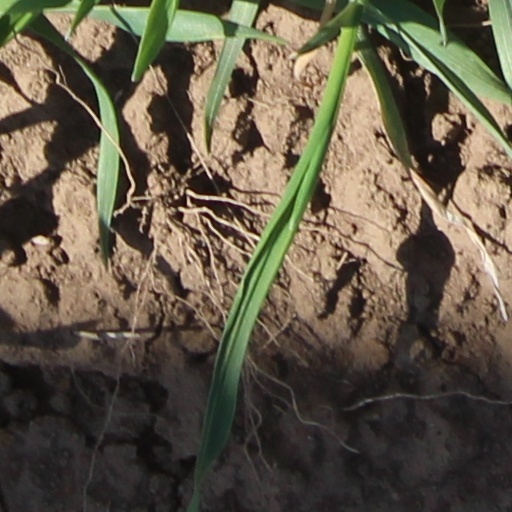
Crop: wheat